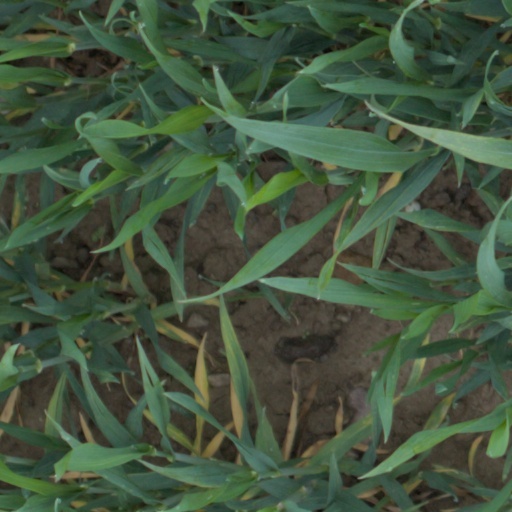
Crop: wheat